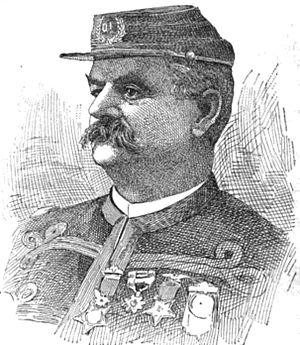
Le 9th Regiment, Vermont Volunteer Infantry est un régiment d'infanterie d'une durée de trois années de l'armée de l'Union pendant la guerre de Sécession. Il sert sur le théâtre oriental, de juillet 1862 à décembre 1865. Il sert dans le VIIe, XVIIe et XXIVe corps.